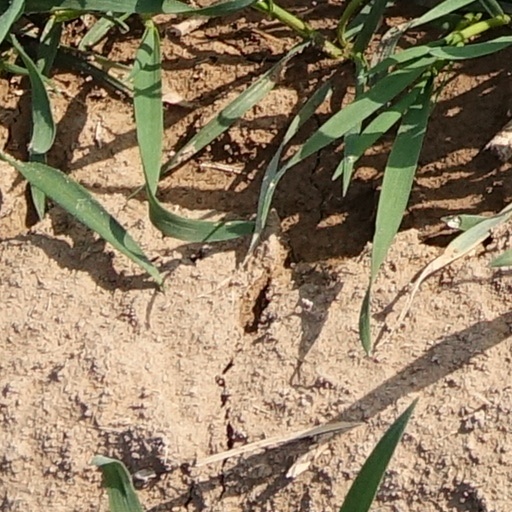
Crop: wheat